Lake Tauca

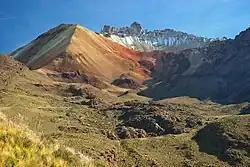
The Tunupa volcano was glaciated during the Tauca episode

The Chita tuff was deposited in Lake Tauca at altitude approximately 15,650 years BP, when the lake may have been regressing. Another tuff of uncertain age was deposited above Tauca-age sediments and tufas at the southeastern Salar de Coipasa. Data from Tunupa indicate that lake levels stabilized between 17,000 and 16,000 years ago. A lake-level drop occurred by 14,500 BP, with the lake drying between then and 13,800 years ago. Rising temperatures and a drop in precipitation were the likely triggers of lake and glacial retreat at the end of Heinrich event 1. In contrast, data from the Uyuni-Coipasa basin indicate that water levels peaked 13,000 years ago. The drying of Lake Tauca during the Ticaña lowstand has been linked to the Bølling–Allerød climate period and increased wildfires on the Altiplano; Lake Titicaca may have dropped beneath its outflow, cutting off the water supply to Lake Tauca. Glacial retreat at the beginning of the Holocene may also have been a contributing factor. As the lake receded, decreased evaporation (and cloud cover) would have enabled sunlight to increase the evaporation rate, further contributing to a decline in lake surface area.